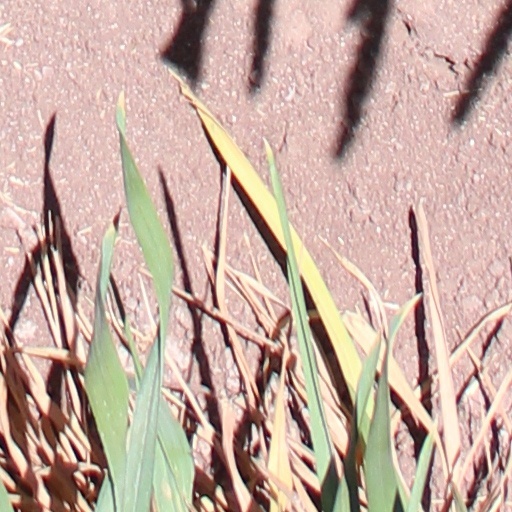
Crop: wheat